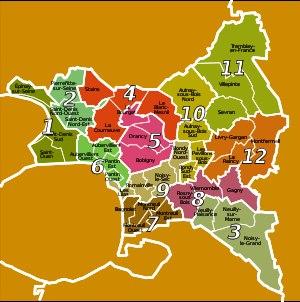
En France, les élections législatives de 2012 se déroulent les 10 et 17 juin 2012. En Seine-Saint-Denis, douze députés sont à élire dans le cadre de douze circonscriptions, soit une de moins que lors des législatures précédentes, en raison du redécoupage électoral.
Le département français de la Seine-Saint-Denis était, depuis sa création le 1ᵉʳ janvier 1968, constitué de neuf circonscriptions législatives, dont le nombre et les limites ont été redéfinis lors du redécoupage électoral de 1986 en passant à treize, puis de celui de 2010, qui a réduit à douze le nombre de sièges de députés.